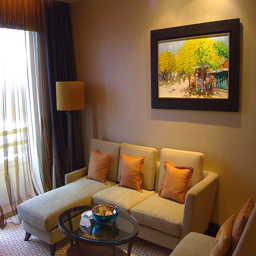
A well lit living room with beige sofas and carpet
A living room scene with couches, table and lamp.
A couch in front of a light color wall with a large picture hanging on it.
Living room seating area in front of a painting on the wall.
The living room is clean and empty of people.